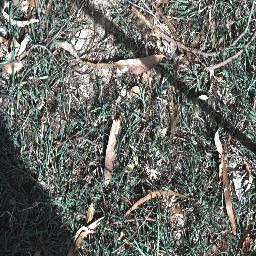
Label: negative